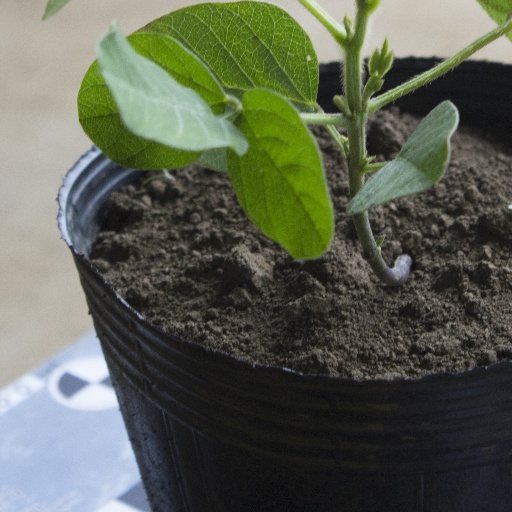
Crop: soybean